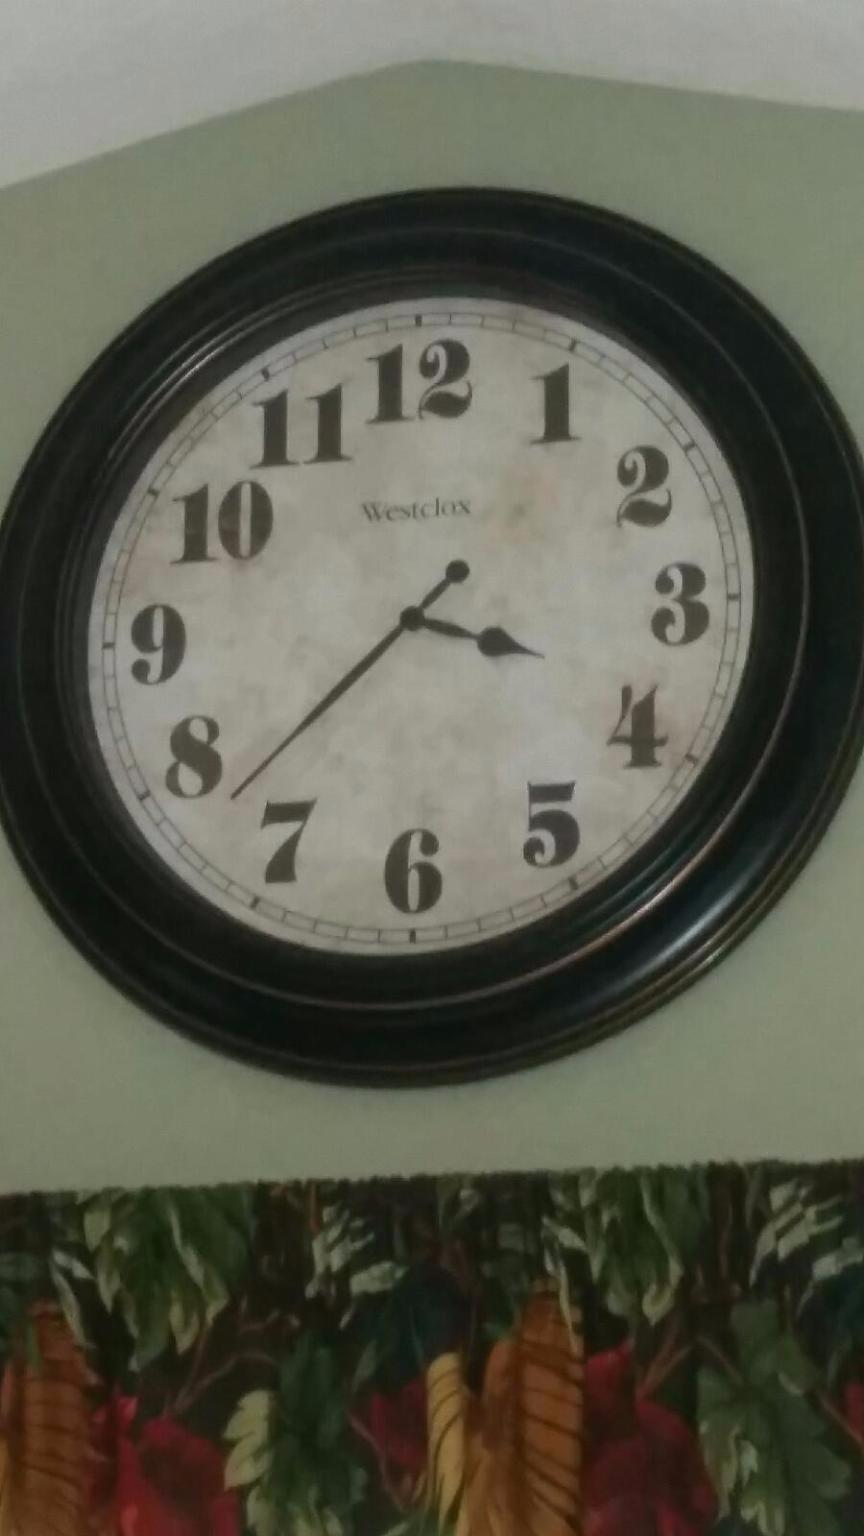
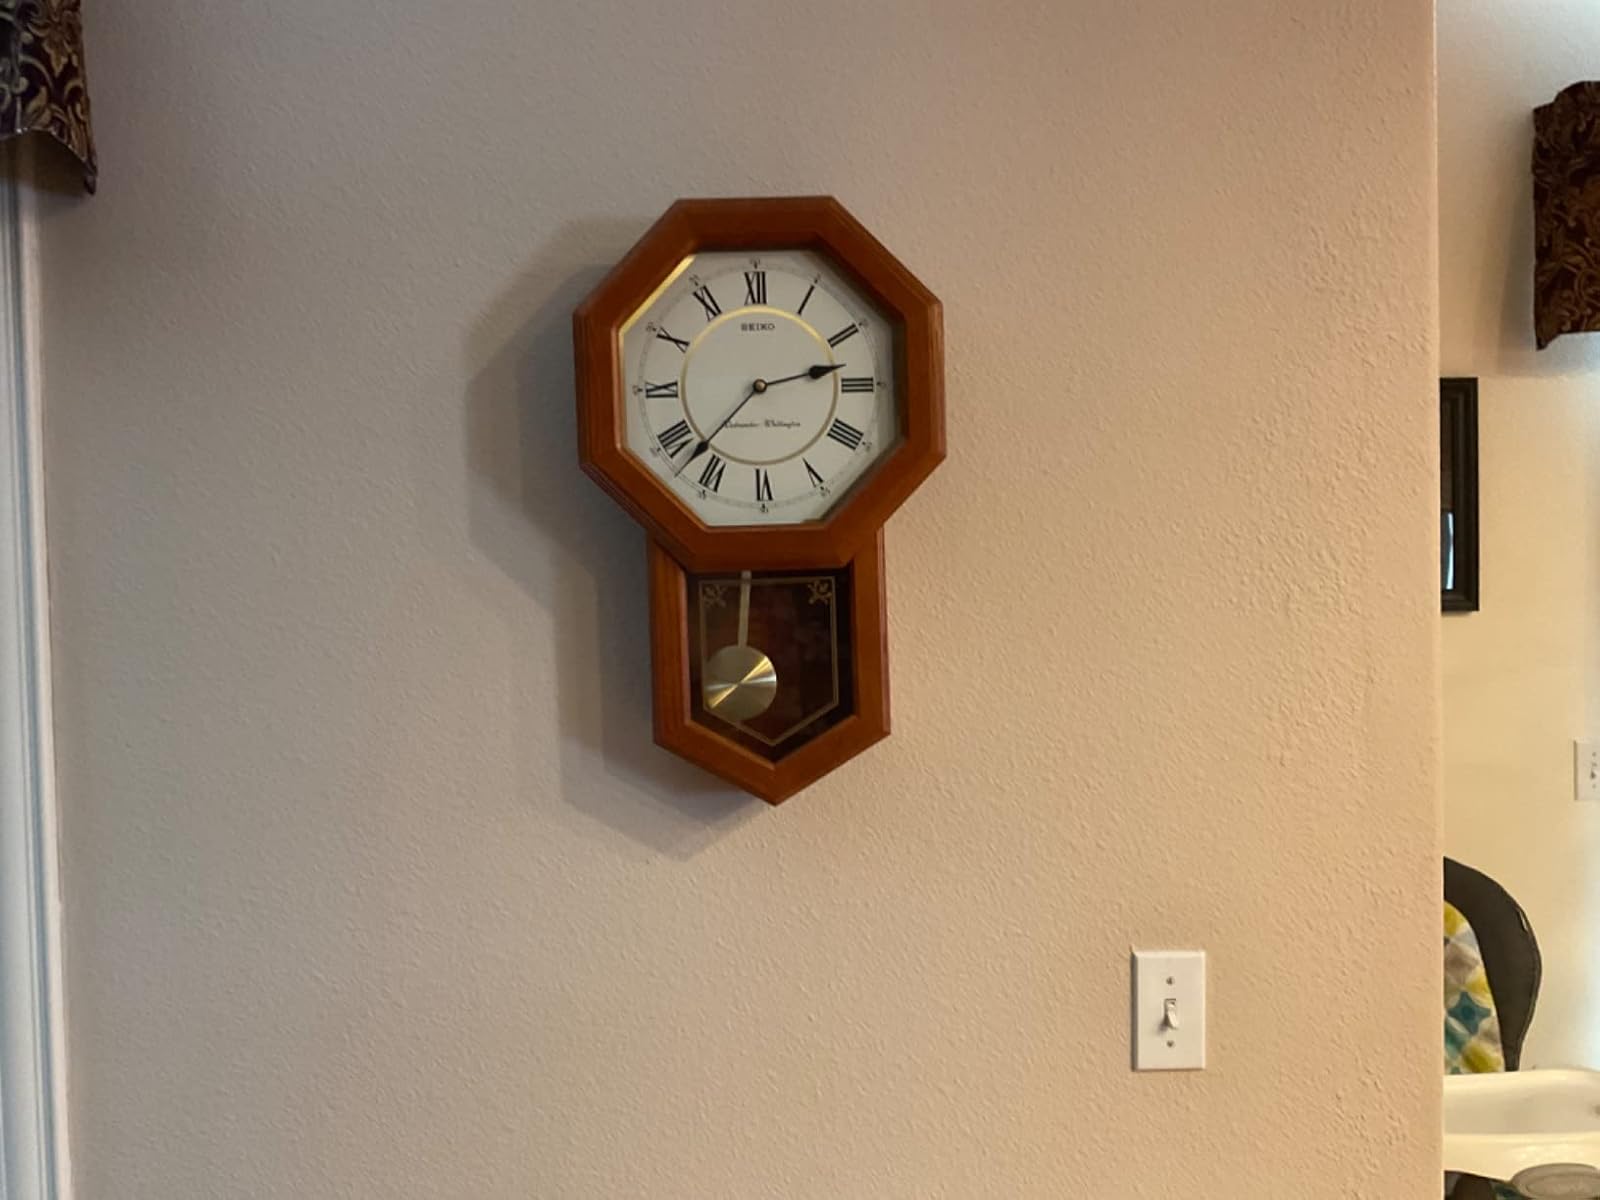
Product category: clock
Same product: no